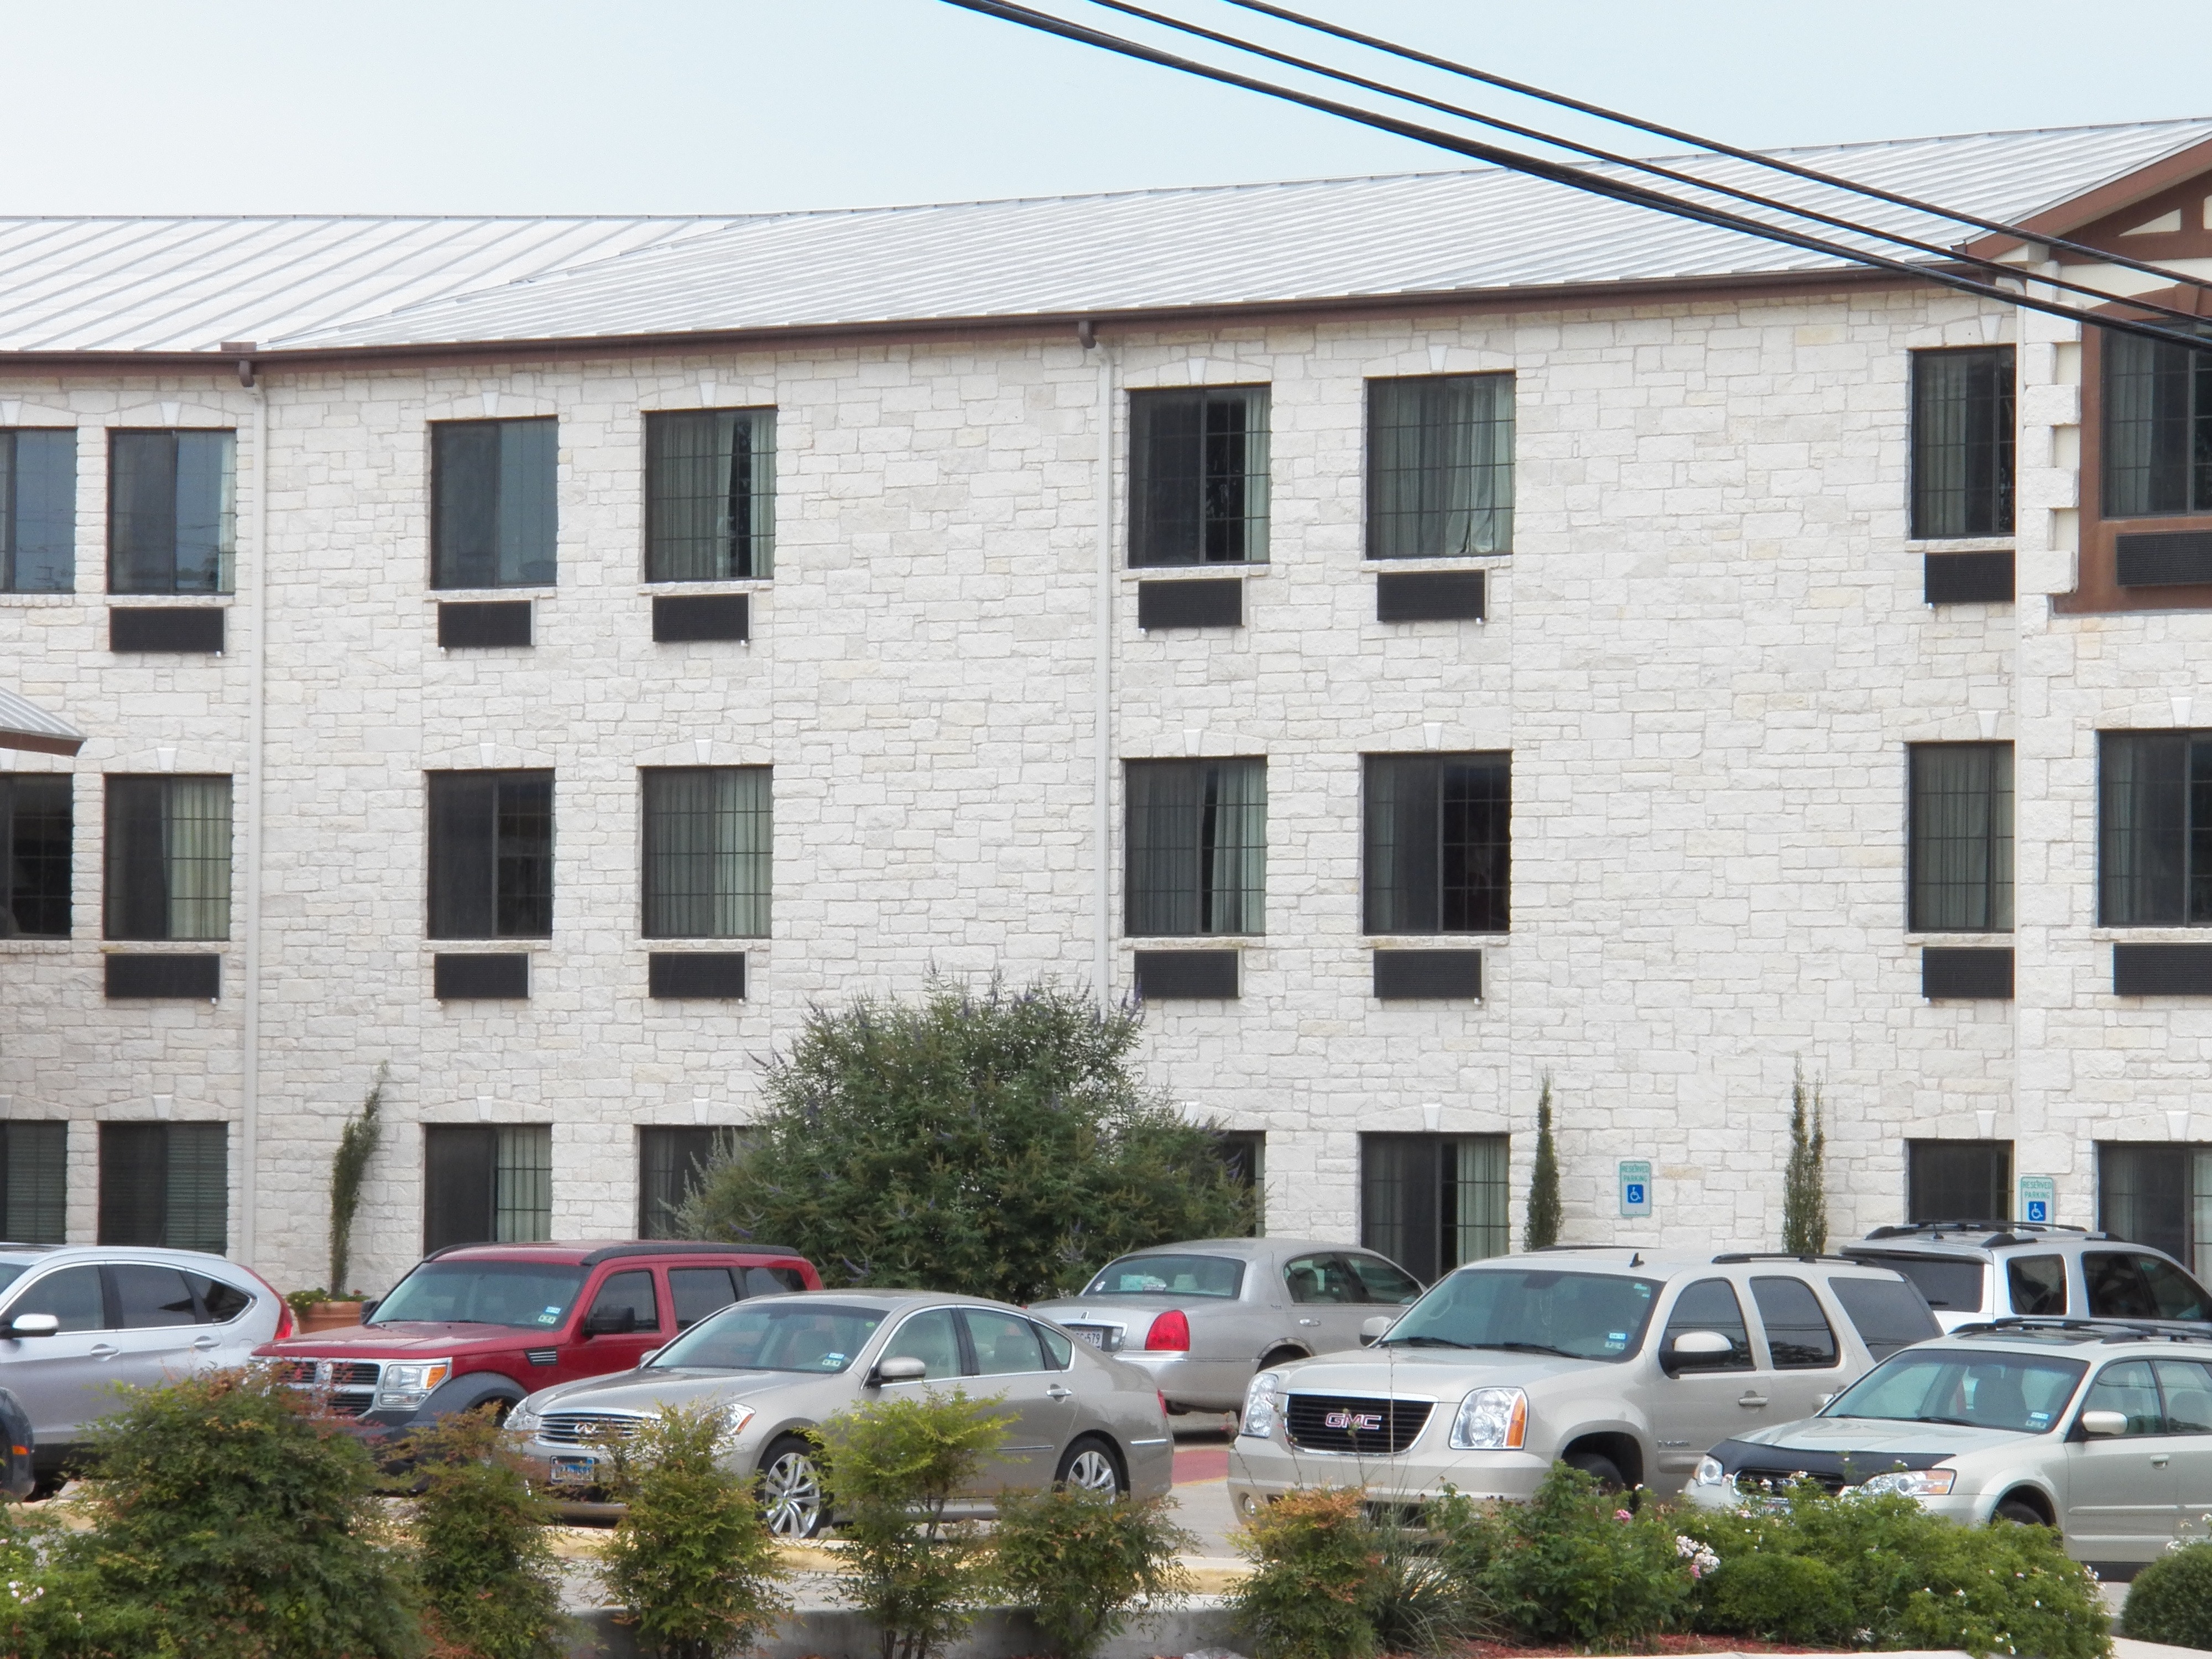
architecture, house, building, home, facade, property, walls, neighbourhood, real estate, stone masonry, residential area, imestone house, house design